Carlos Nejar

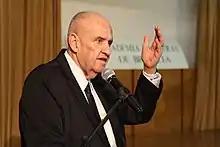
Nejar in 2017

Luis Carlos Verzoni Nejar, better known as Carlos Nejar (born January 11, 1939, in Porto Alegre), is a Brazilian poet, author, translator and critic, and a member of the Academia Brasileira de Letras. One of the most important poets of its generation, Nejar, also called "o poeta do pampa brasileiro", is distinguished for his use of an extensive vocabulary, alliteration, and pandeism. His first book, "Sélesis", was published in 1960.